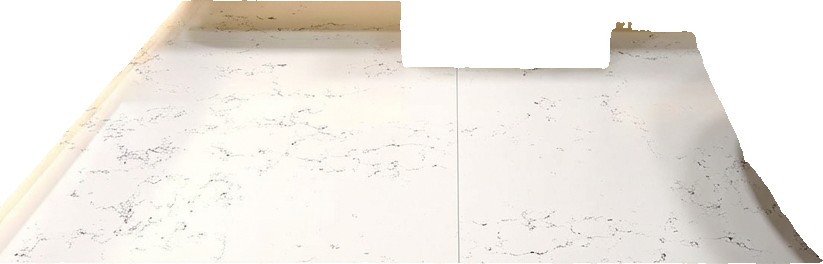
Surface category: floors